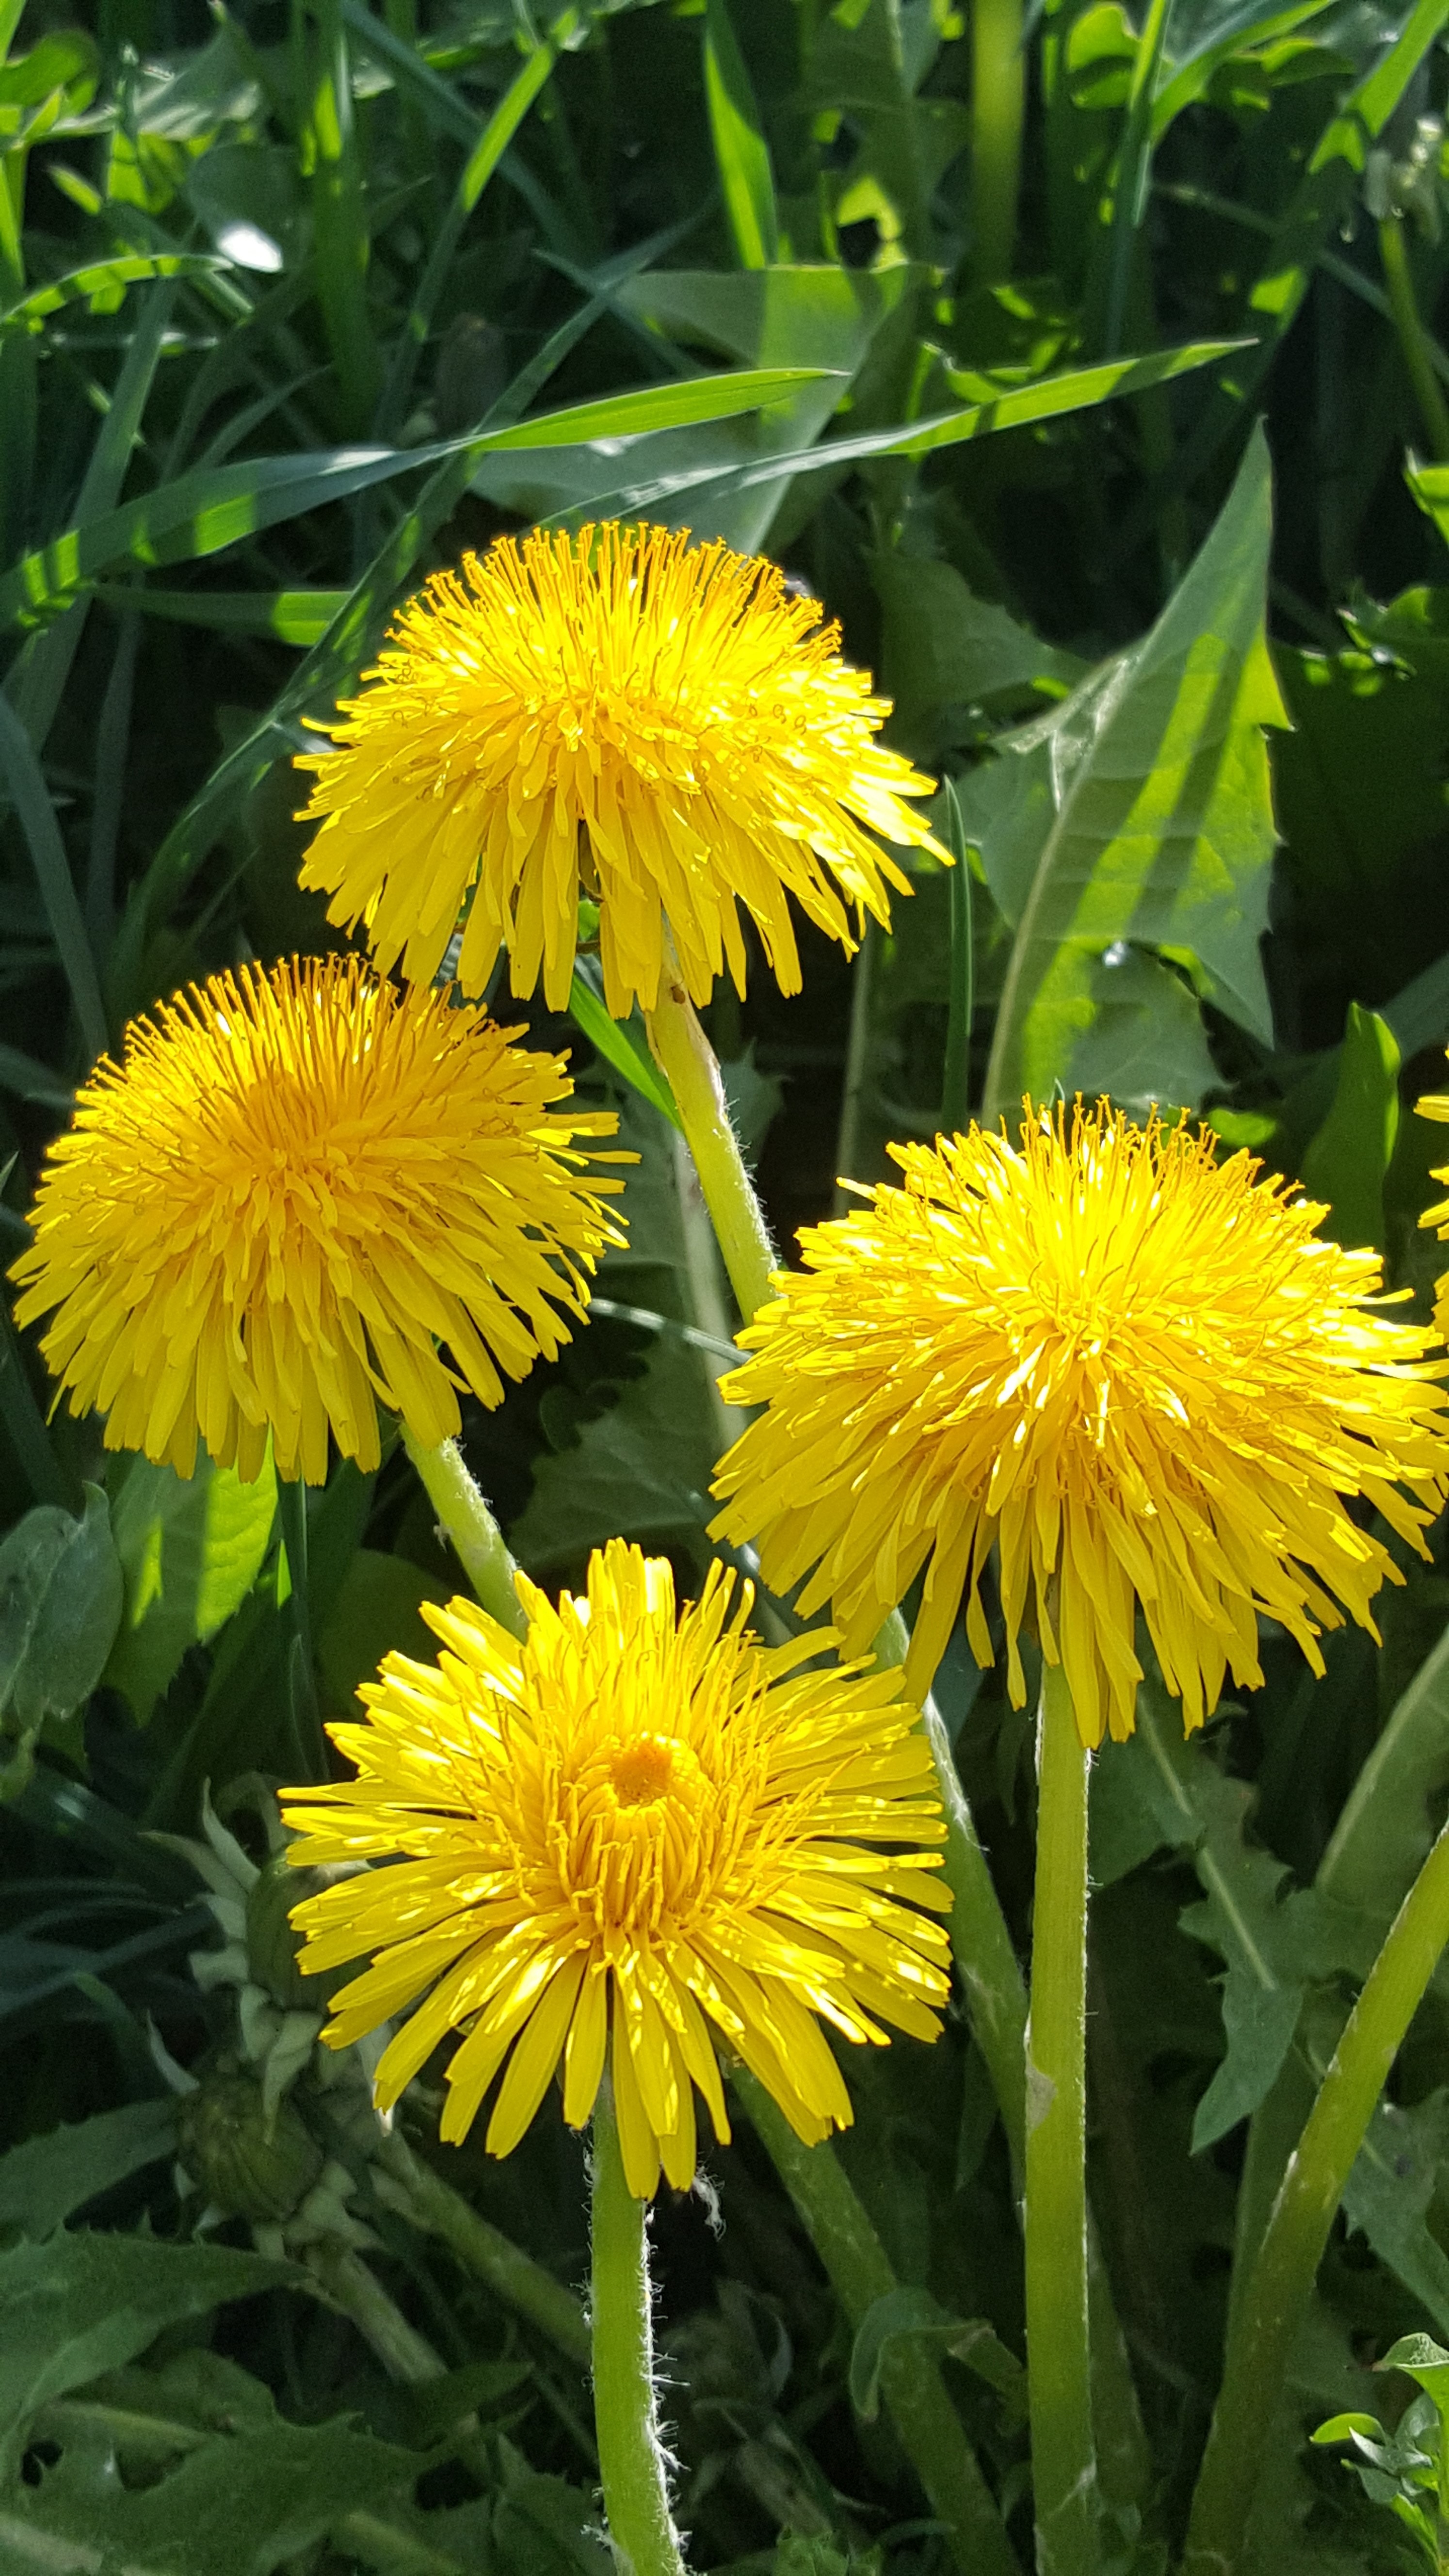
nature, blossom, plant, field, meadow, dandelion, prairie, flower, bloom, summer, herb, botany, yellow, flora, yellow flower, wildflower, pointed flower, flowering plant, daisy family, annual plant, land plant, flatweed, sow thistles